Eulalia of Barcelona

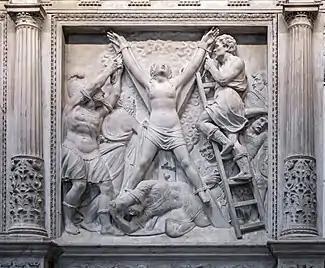
Relief of the martyrdom of Saint Eulalia in Barcelona Cathedral

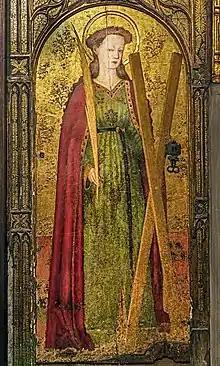
Painting of Eulalia with the saltire in the Cathedral of the Holy Cross and Saint Eulalia in Barcelona

According to the Orthodox Church in America, Eulalia, age thirteen, was the daughter of a noble family that lived near the city of Barcelona. Amid the persecutions of Christians under Roman emperors Diocletian and Maximian, governor Dacian arrived in the city intending to carry out the persecutions. Sometime later, Eulalia left her home, entered the city, and publicly confronted the governor for the persecution of Christians. In response, Dacian ordered Eulalia to be stripped and tortured by flagellation, then having her subjected to various other tortures. Eulalia prayed that God would take her to Heaven, and died from her wounds.